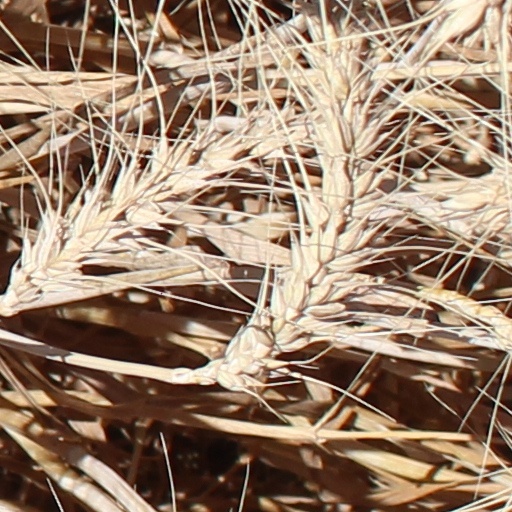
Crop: wheat